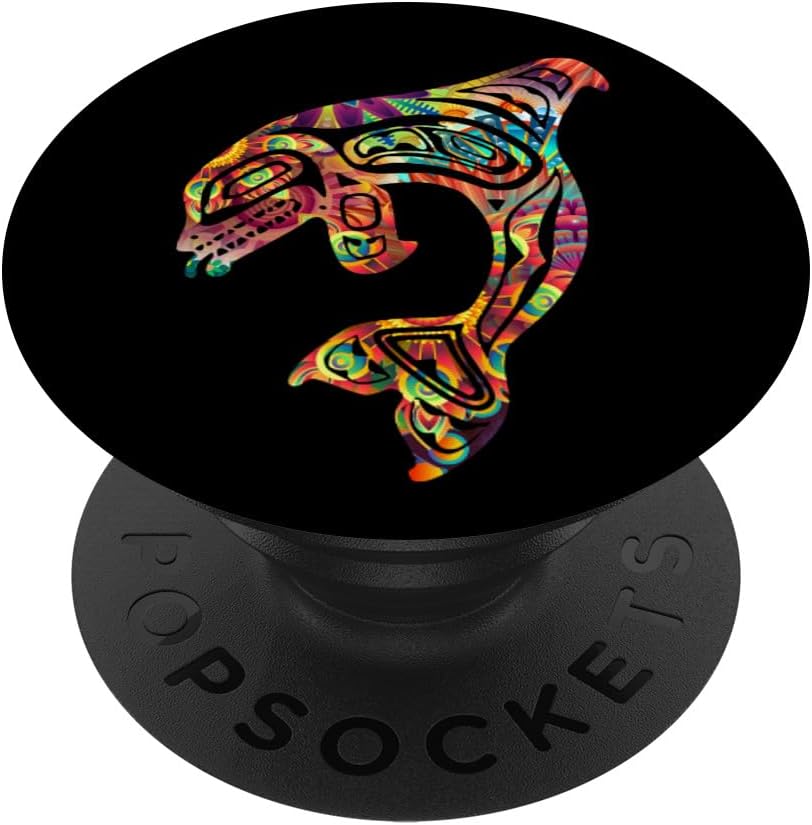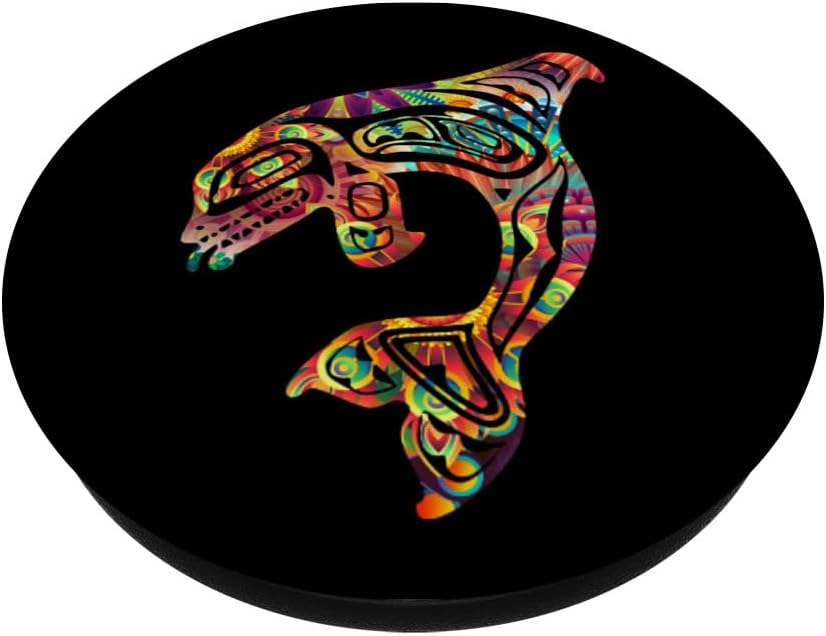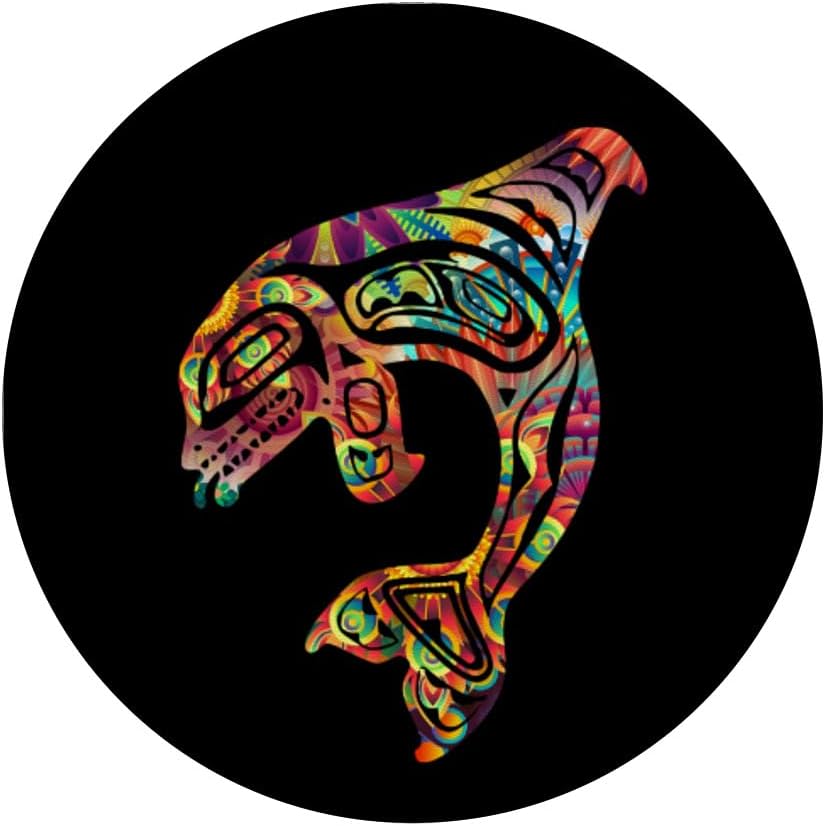
Colorful Orca Killer Whale Pacific Northwest Native American PopSockets PopGrip: Swappable Grip for Phones & Tablets PopSockets Standard PopGrip
Category: Cell Phones & Accessories
What are PopSockets? PopSockets are expanding grips and stands that attach to most phones, tablets, and cases. Add a single PopSocket, or a pair of PopSockets, to the back of almost any mobile device to transform its capabilities. PopSockets "pop" whenever you need a grip, a Stand, an earbud-management system, or just something to play with. Remove your PopSocket by Pulling slowly on the base; you can reposition and Reattach time and time again. You'll always have the exact grip or Stand you need.
Features: Colorful psychedelic orca killer whale Native American totem style artwork. Pacific Northwest Coast Indian Tribal Art. Chinook, Haida, Klingit, Tlingit, Lummi, Nooksack, Salish, etc. Coastal Washington, Alaska, British Columbia BC | Traditional Native American Style Gold Orca Killer Whale Totem Art. Pacific Northwest Coast Indian tribe artwork and symbolism Coastal Washington, Oregon, BC, Alaska tribes. Ocean wildlife conservation, Salish Sea San Juan Islands whale pod. | Adhesive backing attaches the PopGrip to your case or device. Will not stick to silicone, leather, waterproof, or highly textured cases. Works best with smooth, hard, plastic cases. | Not compatible with wireless charging | Printed top is swappable with other compatible PopGrip models. Just press flat, turn 90 degrees until you hear a click and remove to swap.